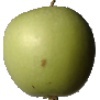
Label: apple_granny_smith